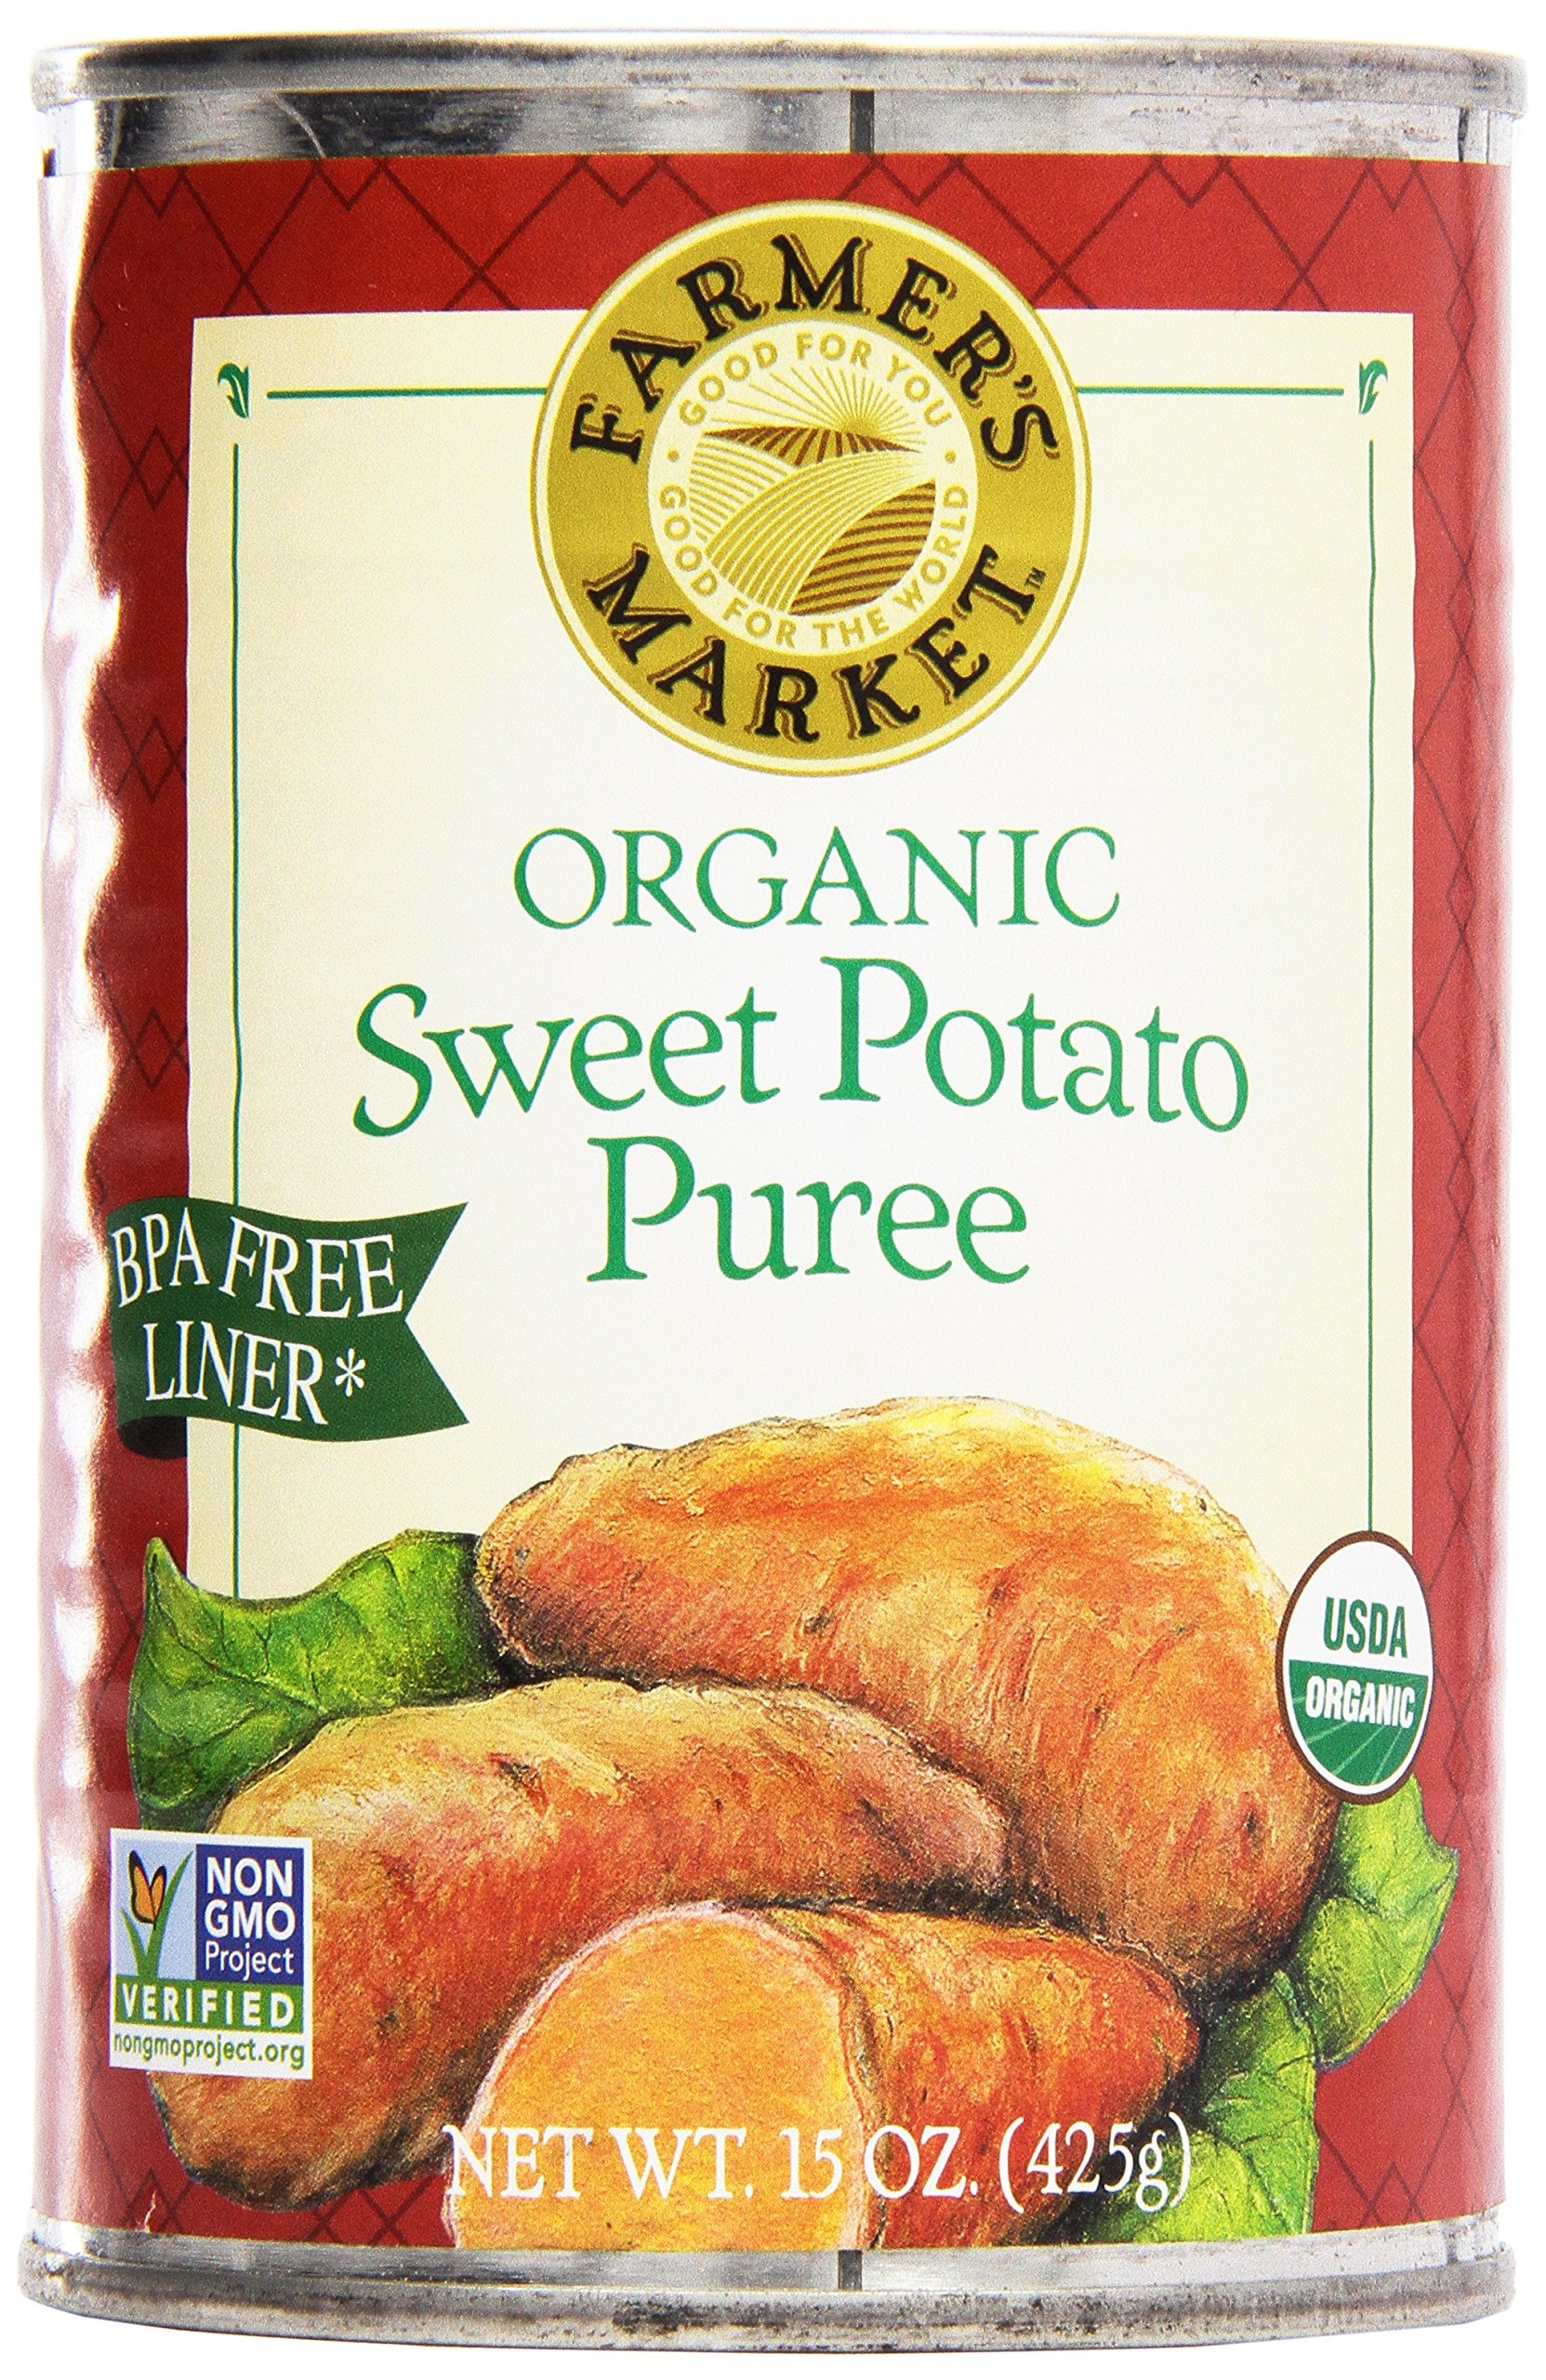
Item Name: Farmer's Market Organic Sweet Potato Puree, 15 oz
Bullet Point 1: Certified Organic
Bullet Point 2: Sweet Potato Puree
Bullet Point 3: Grown in the USA
Bullet Point 4: The Very Best for Pies, Baking, and Soups
Value: 15.0
Unit: ounce

Price: 4.39